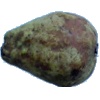
Label: pear_stone